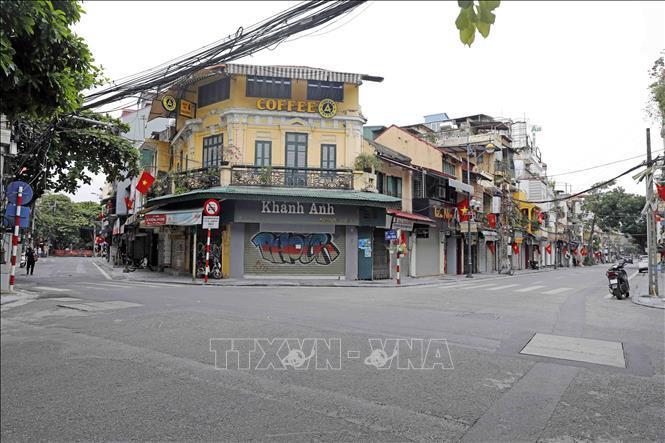
đây là khung cảnh lúc vắng vẻ của một giao lộ